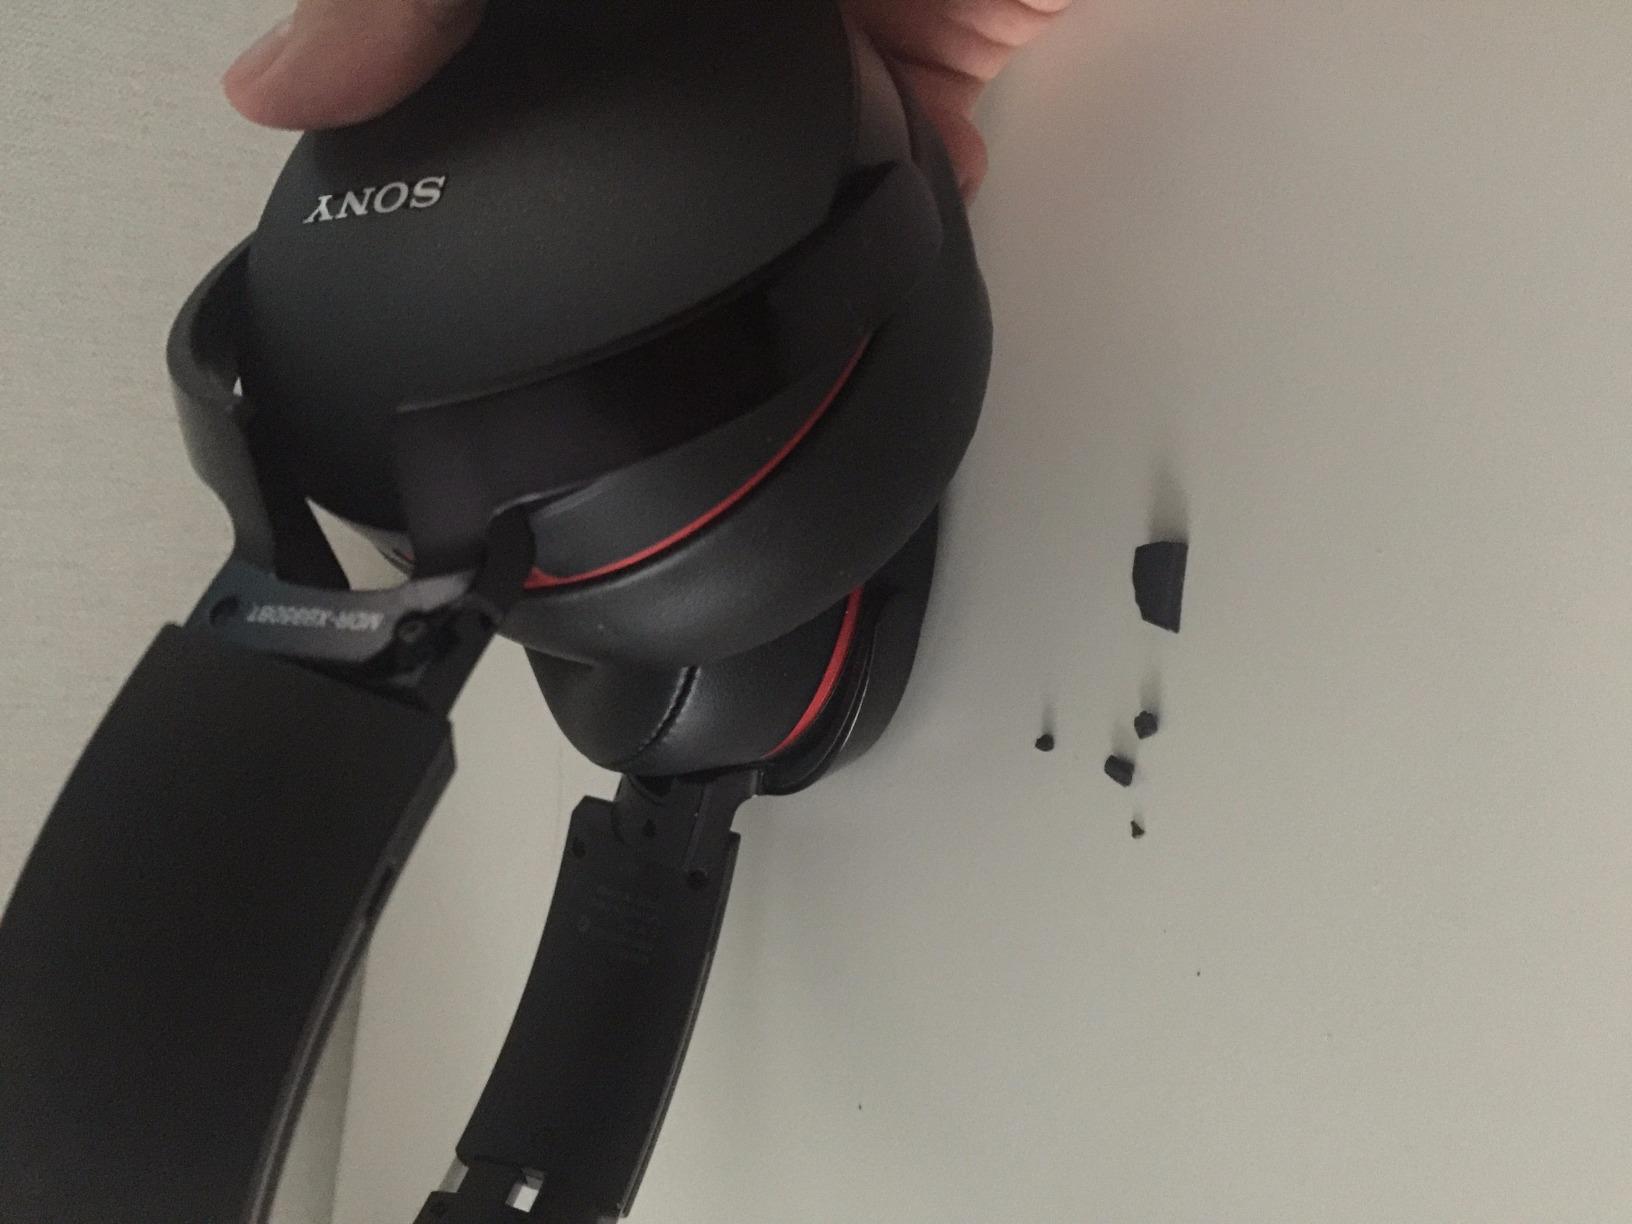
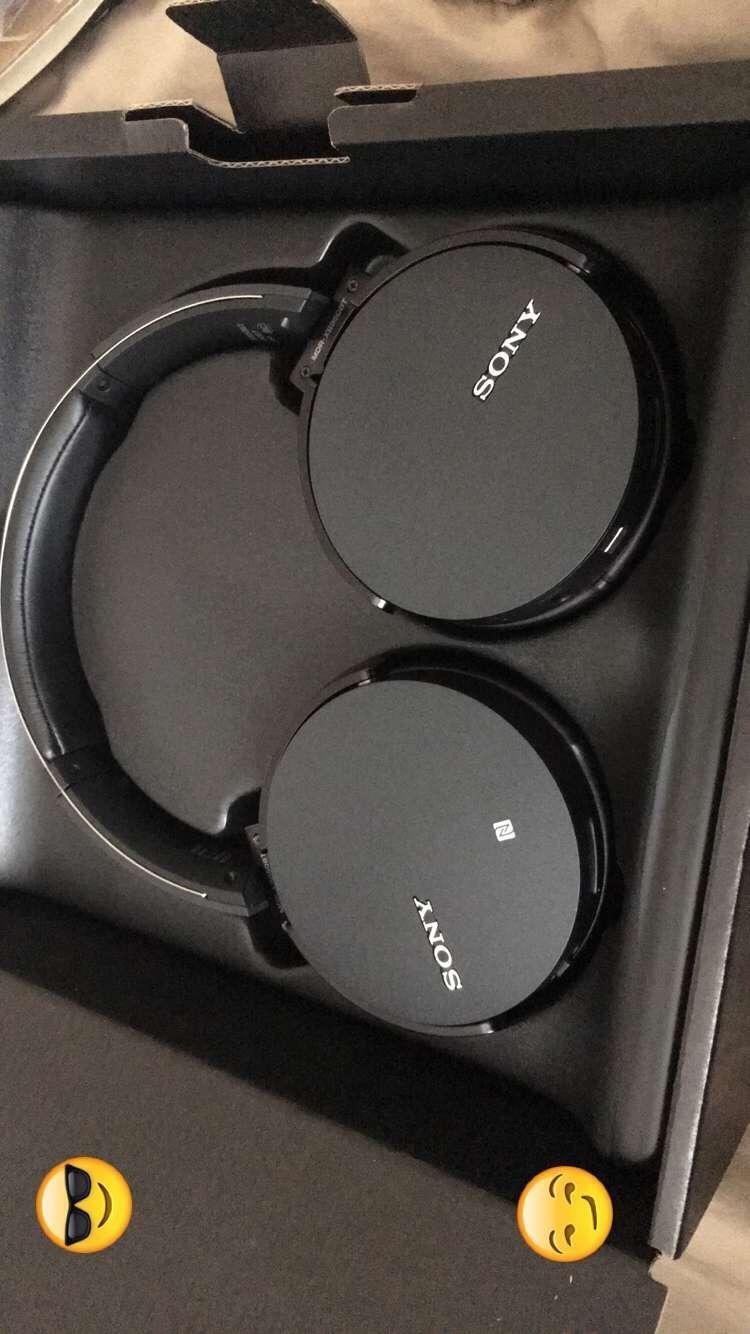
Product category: headphones
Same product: yes